Shinobis Riders

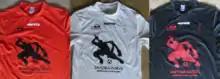
Shirts worn by the Shinobis Riders for the season 2016–2017.

The club displays for the 2016–2017 season a red and black shirt at home, black shorts and black socks. These colours refer to both two of the three colours of the Belgian flag (red and black) and to the colour of which the Japanese "shinobi" are traditionally depicted (black). The previous "home" shirts were distinguished from the current ones by two little yellow stripes on the shoulders, to complete the reference to the colours of the Belgian flag. There are two other shirts, worn depending on the trips or the colours of the opposite team in order to better make the difference between the two teams on the field; these shirts are also worn when the prime team of the club plays against the second one, which can happen with the contingency of the competitions. The first one ("away" shirt) is white and the second one ("third" shirt) is black. On the other hand, the shorts and the socks remain black whatever shirt is worn.